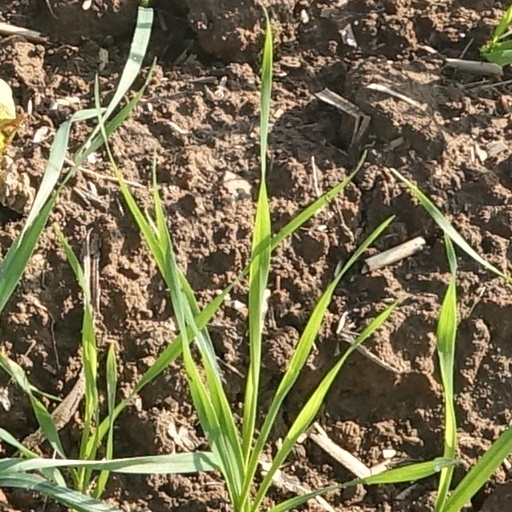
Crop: wheat